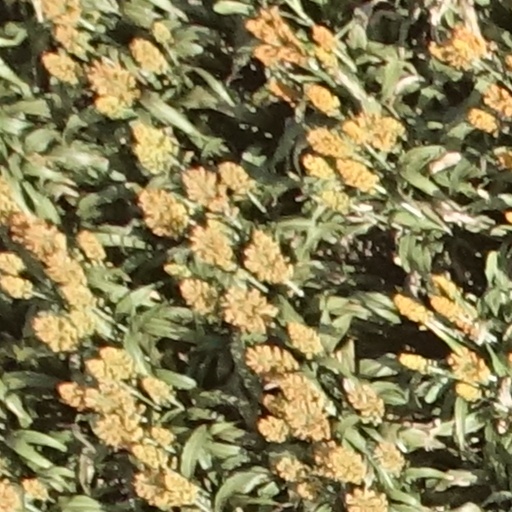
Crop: sorghum